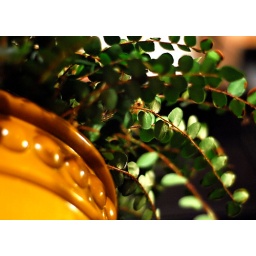
Fern in yellow pot 2